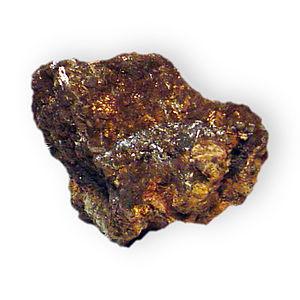
L'arsenic natif est un corps chimique simple semi-métal de formule As, une espèce minérale de la catégorie des éléments natifs correspondant à l'arsenic. Il contient assez fréquemment des traces d'antimoine et de soufre, de fer et d'argent, de bismuth...